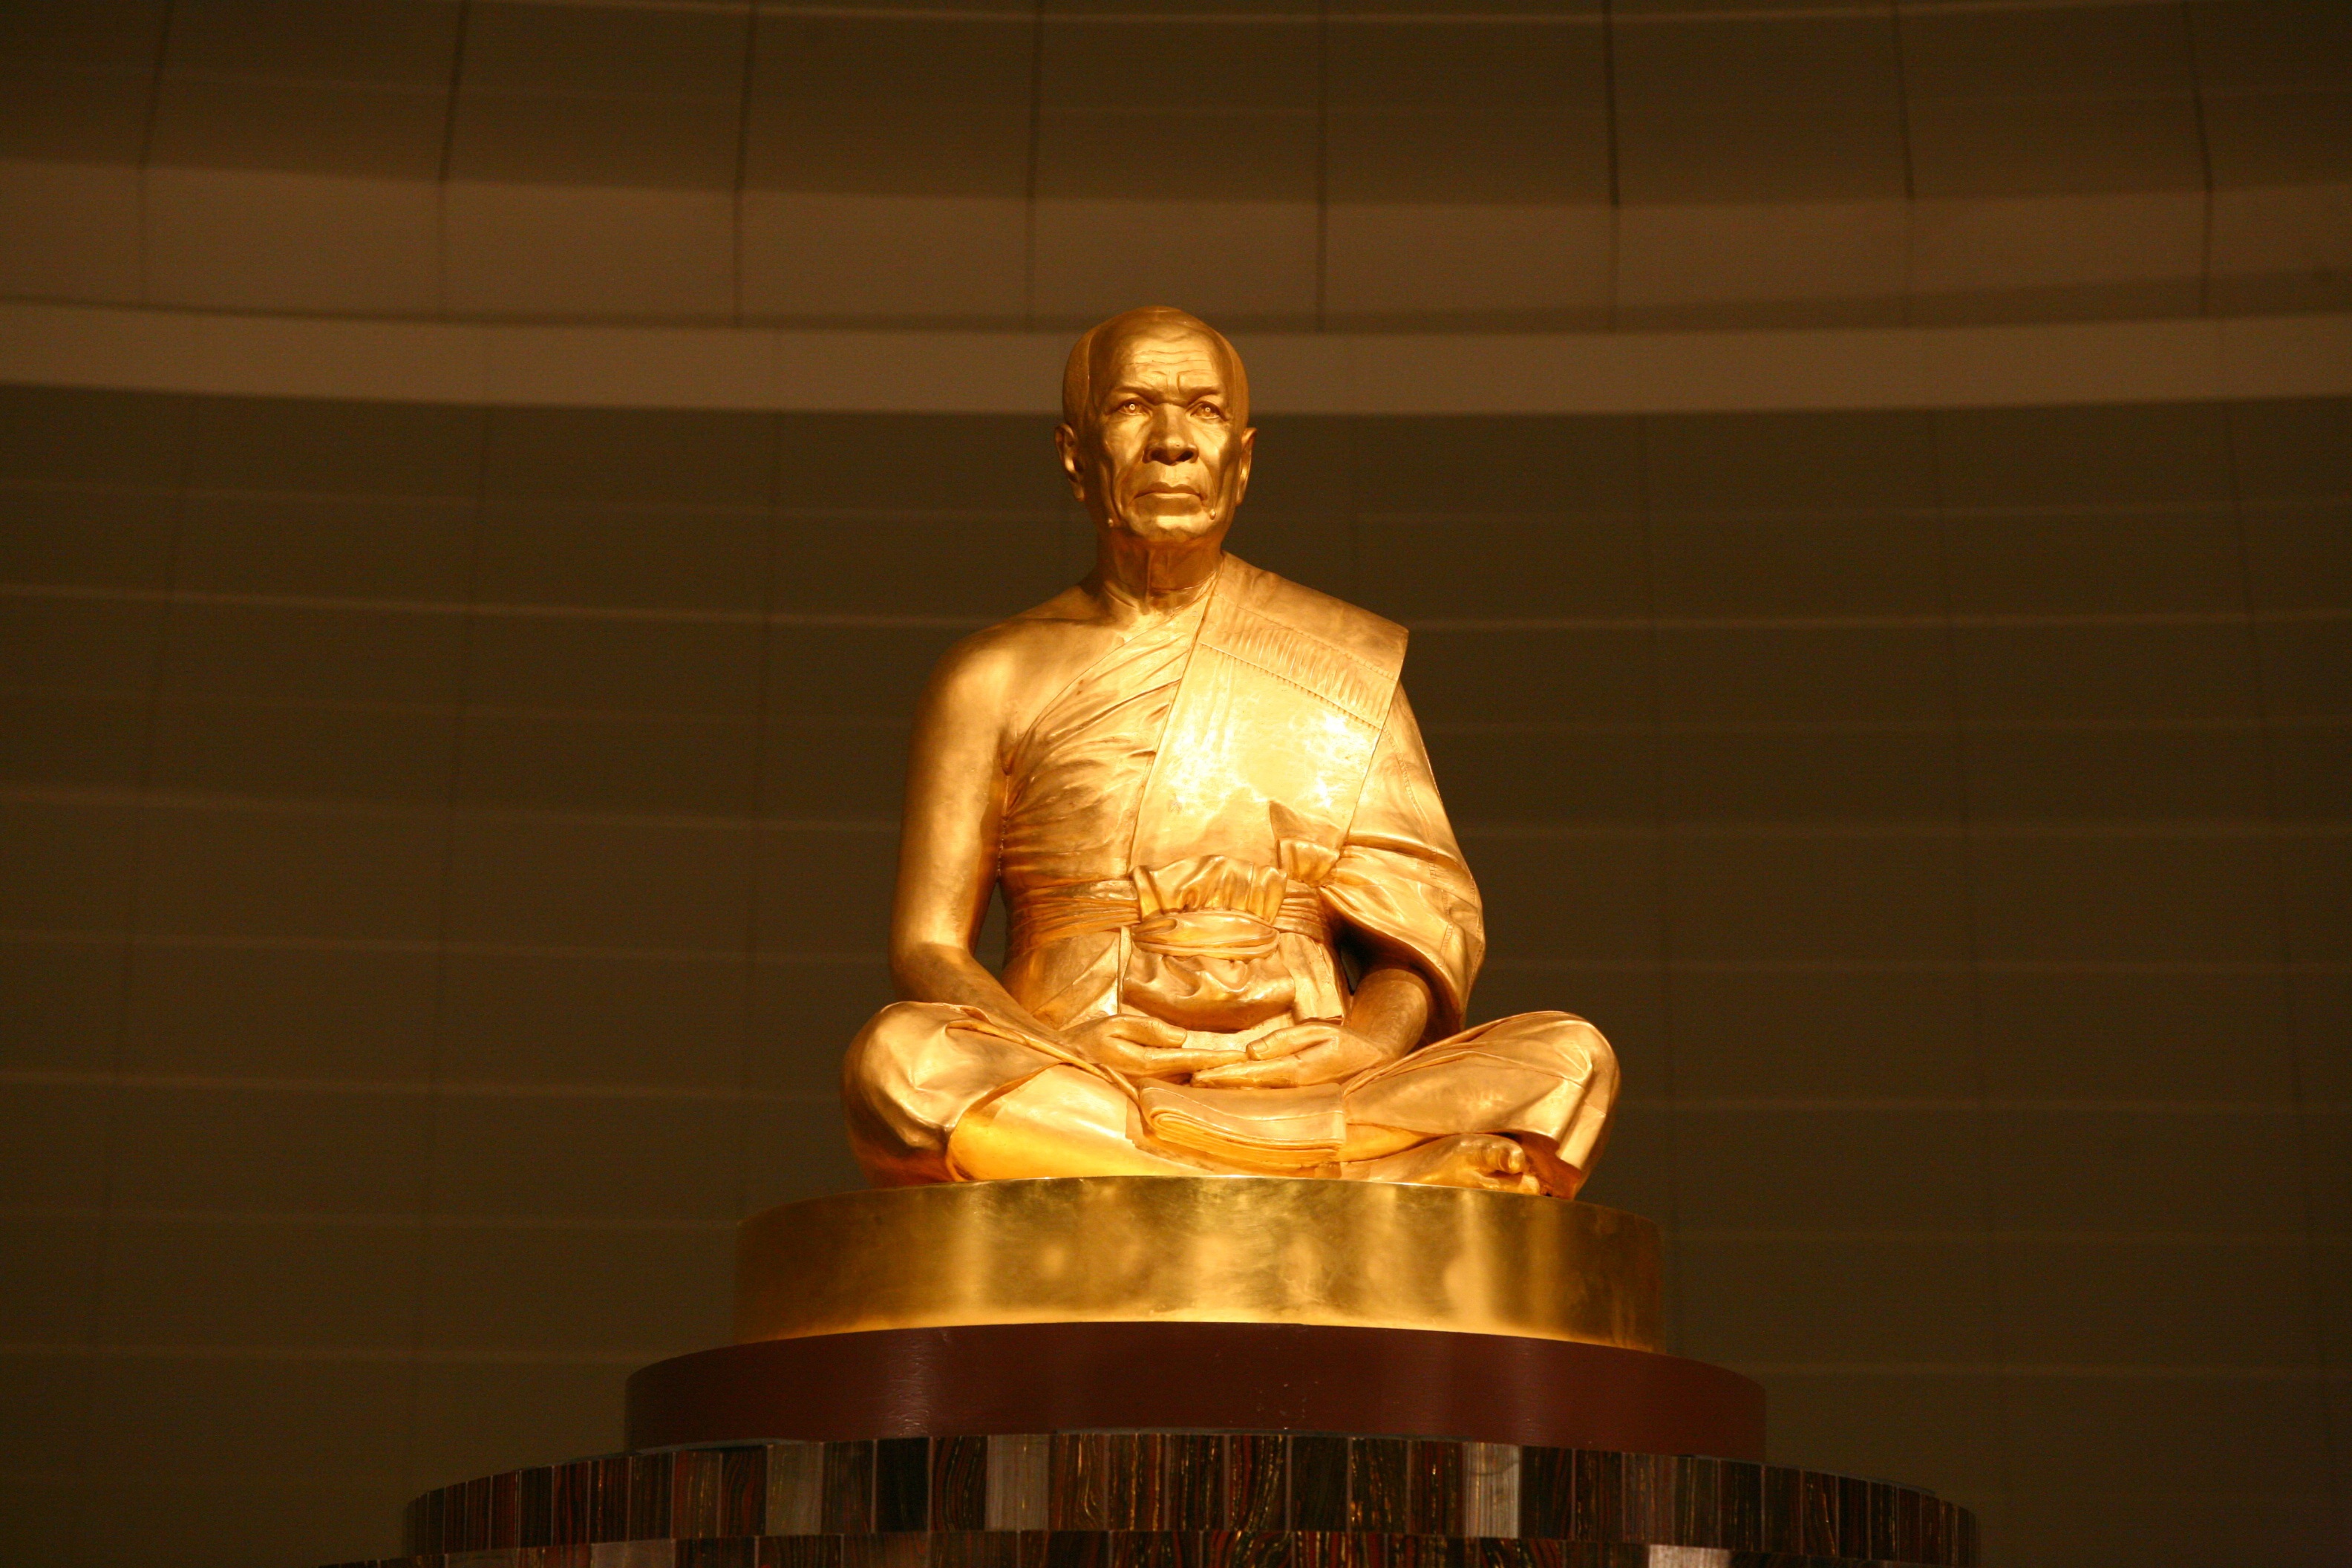
monument, asian, statue, monk, meditate, buddhism, religion, asia, thailand, sculpture, meditation, gold, temple, buddha, stupa, wat, gautama buddha, human positions, dhammakaya pagoda, phra dhammakaya, phramongkolthepmuni